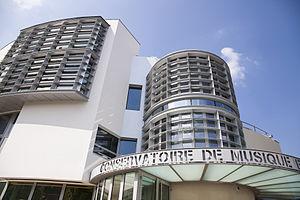
Conservatoire de musique et de danse Maurice Ravel
Villemomble est une commune française située dans le département de la Seine-Saint-Denis, en région Île-de-France.